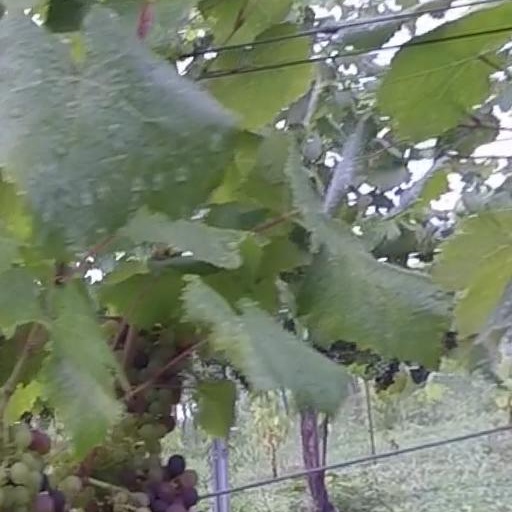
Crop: grape